Above-threshold ionization

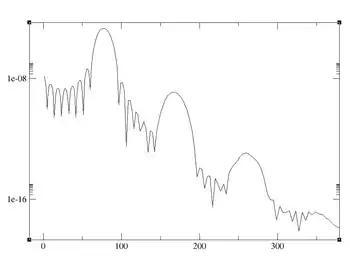
The angle-integrated photoelectron spectrum resulting from a laser interacting with a hydrogen atom. The "x" axis marks the electron kinetic energies formula_1 in eV, whilst the "y" axis is the differential probability. The first three above-threshold ionization peaks are visible in the image.

In atomic, molecular, and optical physics, above-threshold ionization (ATI) is a multi-photon effect where an atom is ionized with more than the energetically required number of photons. It was first observed in 1979 by Pierre Agostini and colleagues in xenon gas.